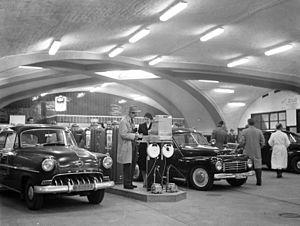
L'abri de Katarinaberget est un abri antiatomique situé sous la colline Katarina dans le centre de Stockholm en Suède.